Blackpool Heritage Trams

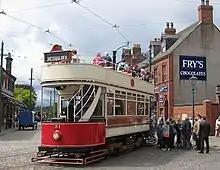
Marton Box car No. 31

The Marton Box cars were 15 open-top trams built in 1901 by the Midland Railway Carriage and Wagon Company. They were numbered 27–41. They first appeared in a green, teak and white livery. They were later rebuilt with enclosed upper decks. Marton Box car No. 31 has been on a long-term loan at the Beamish Museum since 1984.